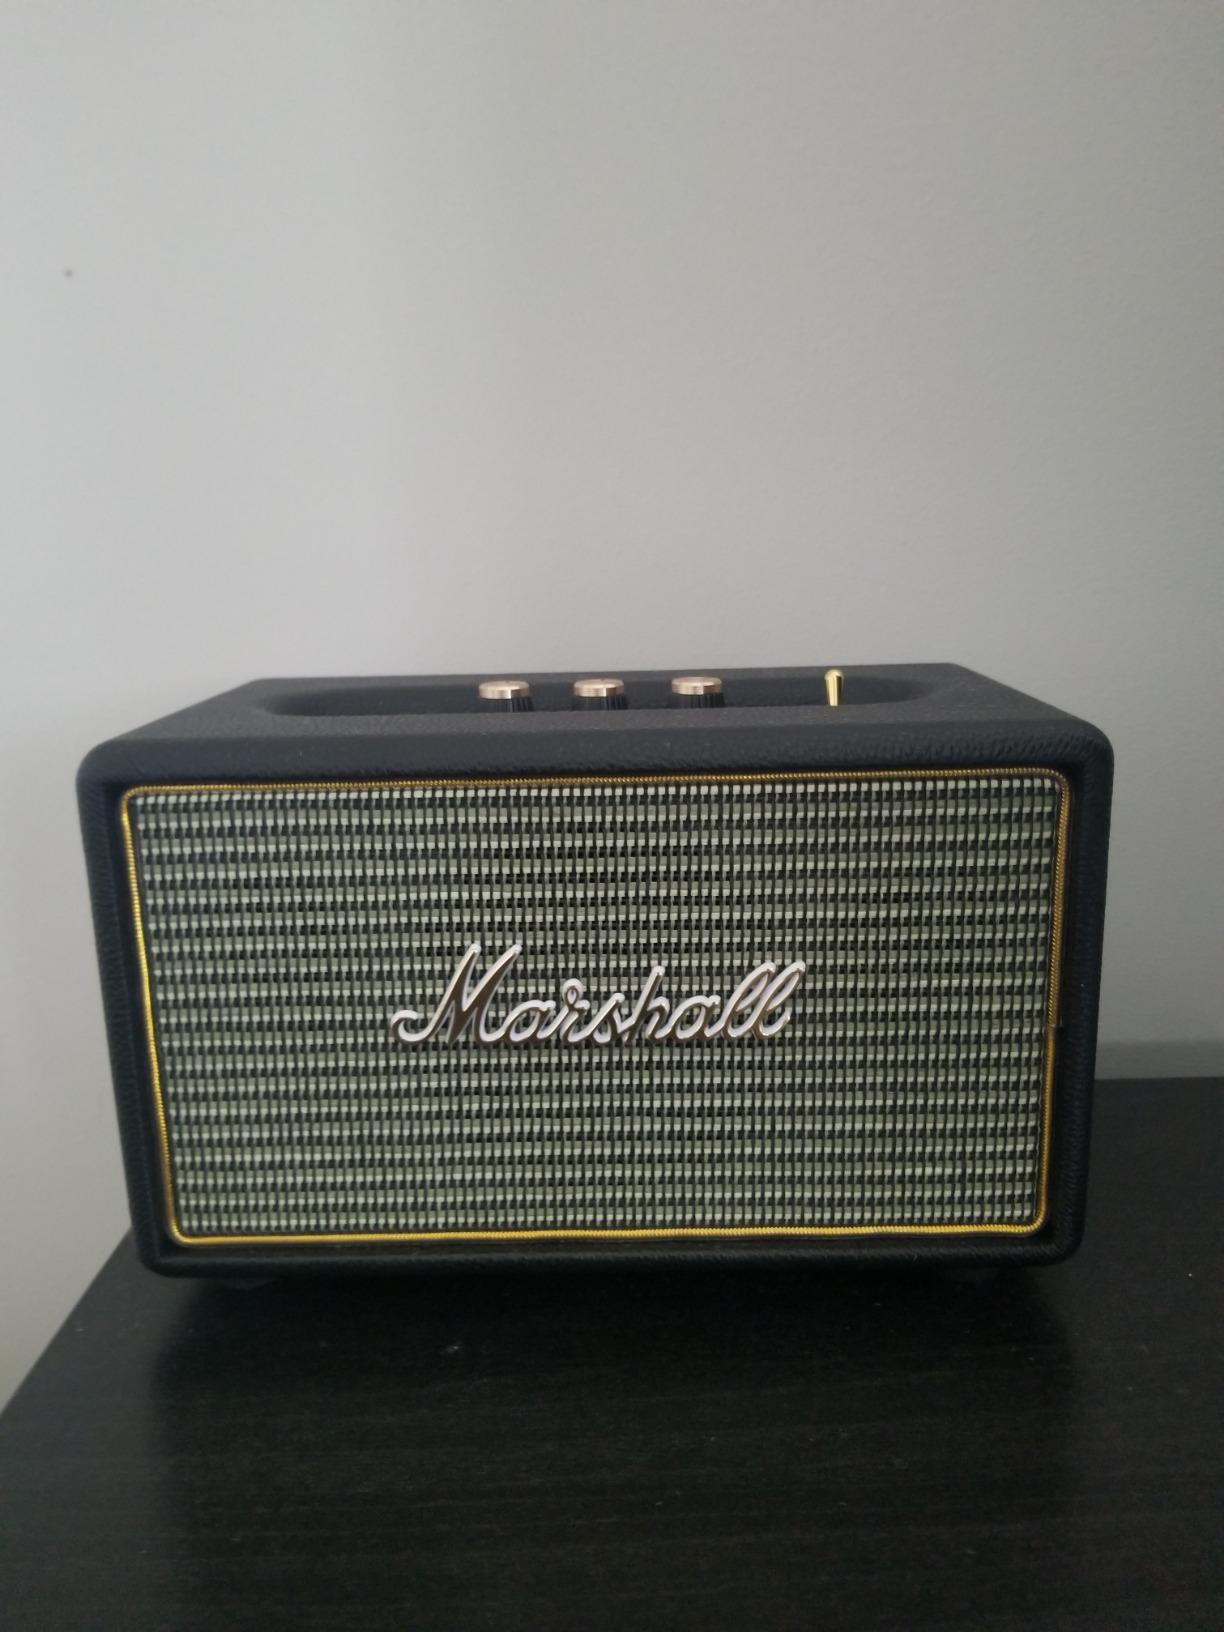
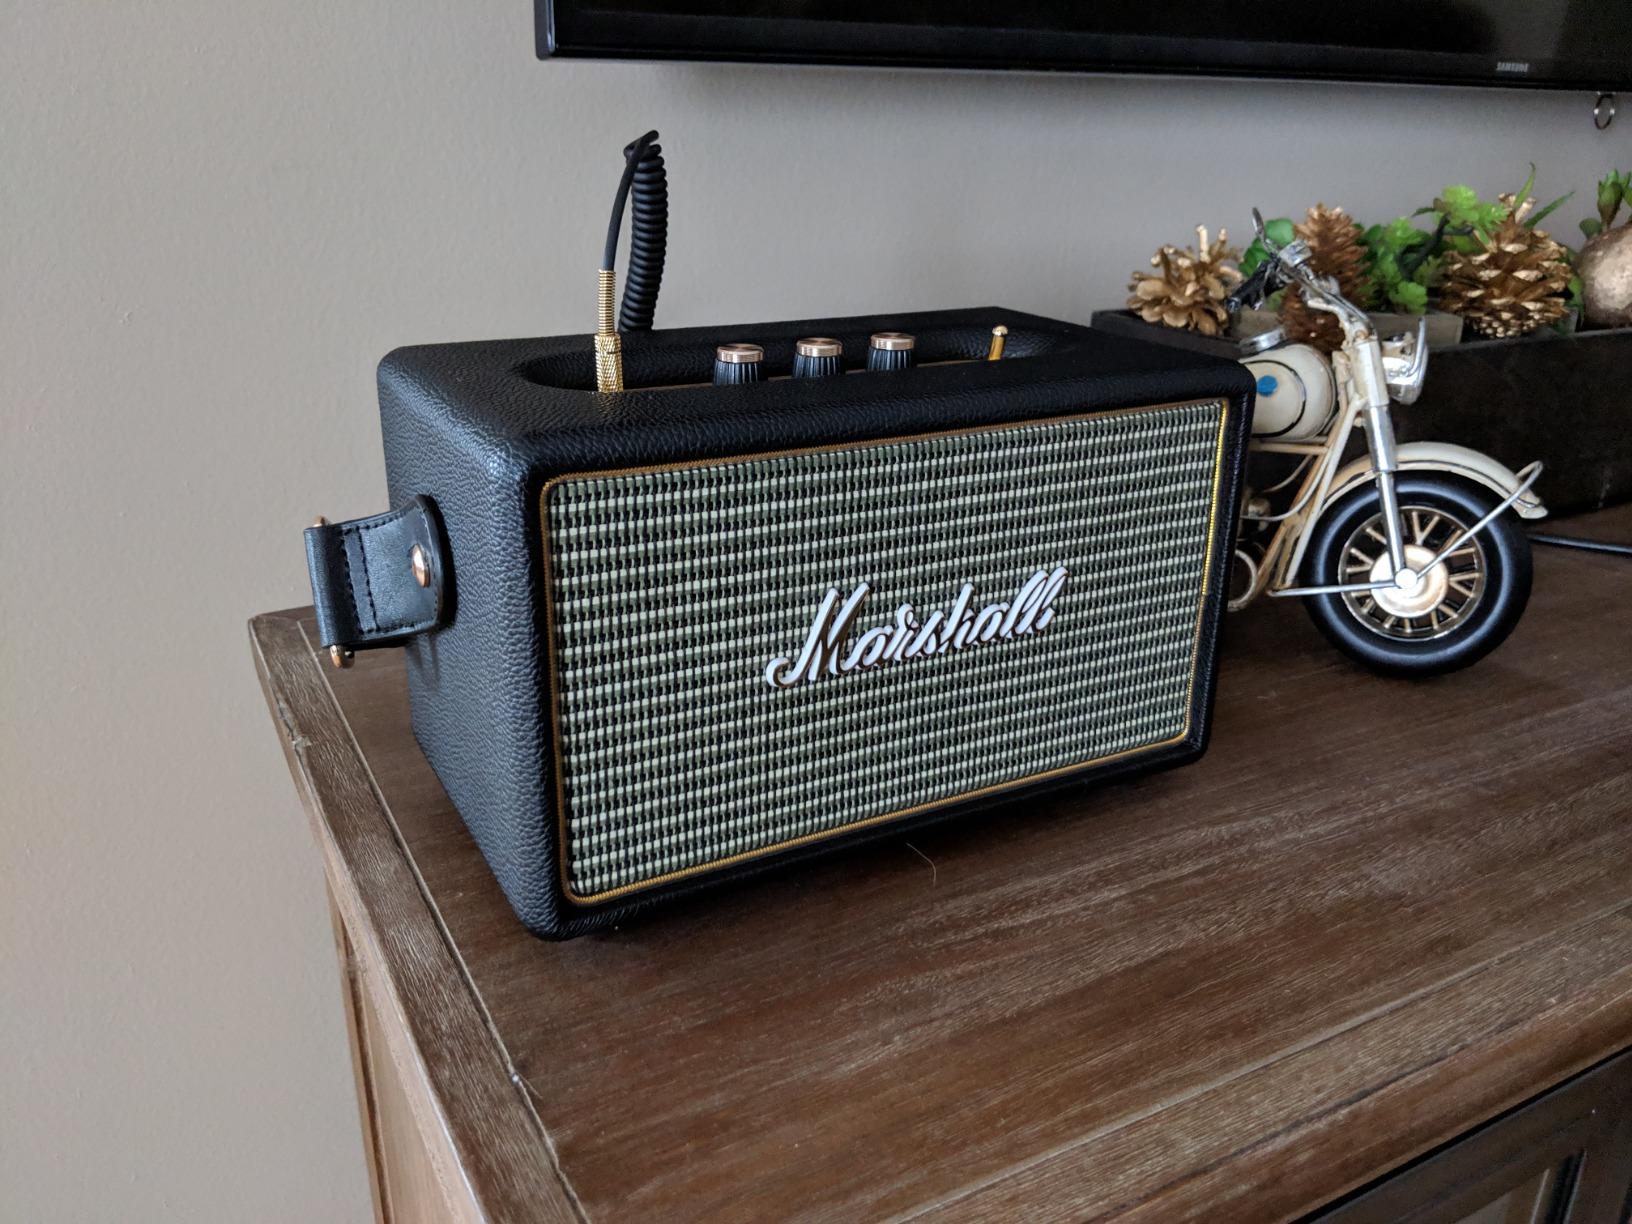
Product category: speaker
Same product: yes